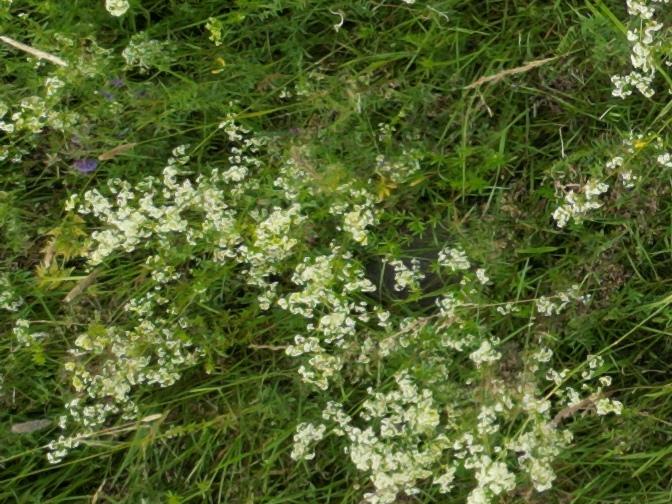
Flowers visible: yarrow flowers, yarrow flowers, yarrow flowers, yarrow flowers, yarrow flowers, yarrow flowers